Denmark

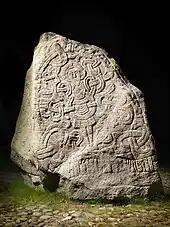
Larger of the two Jelling stones, raised by Harald Bluetooth

The extant Danish monarchy traces its roots back to Gorm the Old, who established his reign in the early 10th century. As attested by the Jelling stones, the Danes were Christianised around 965 by Harald Bluetooth, the son of Gorm and Thyra. It is believed that Denmark became Christian for political reasons so as not to get invaded by the Holy Roman Empire. A rising Christian power in Europe, the Holy Roman Empire was an important trading partner for the Danes. As a deterrent against this threat, Harald built six fortresses around Denmark called Trelleborg and built a further Danevirke. In the early 11th century, Canute the Great won and united Denmark, England, and Norway for almost 30 years with a Scandinavian army.